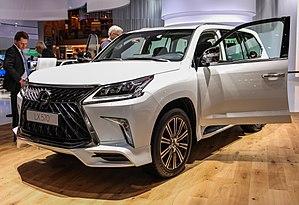
Le Lexus LX est un gros SUV premium coiffant la gamme sur les marchés nord-américains, asiatiques et australiens. Ce modèle, lancé en 1996, est le premier 4x4 de la jeune marque et est en fait un Toyota Land Cruiser SW rebadgé portant le sigle du luxueux label appartenant à Toyota.